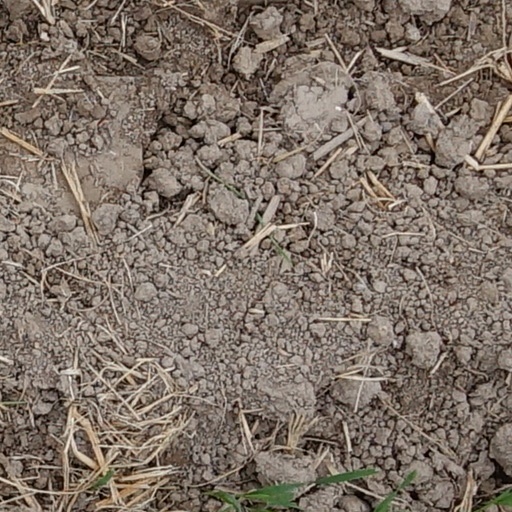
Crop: wheat